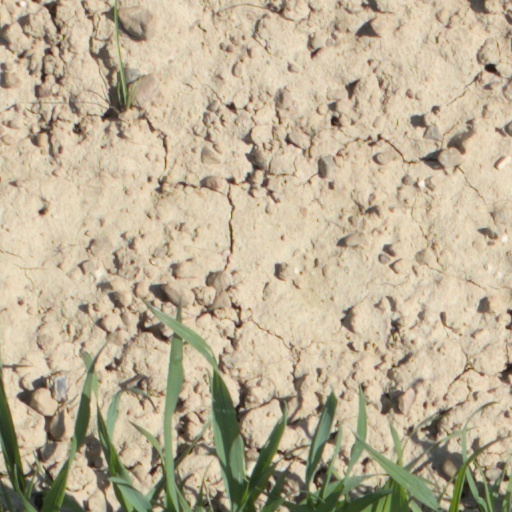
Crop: wheat